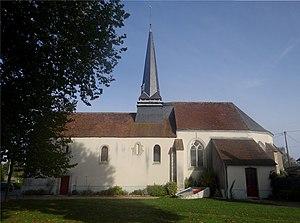
L'église paroissiale Saint-Aignan de Chailly-en-Gâtinais, Loiret, France.